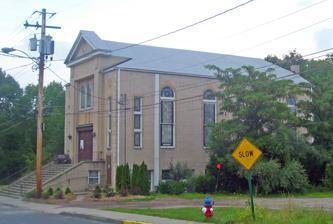
Building: Ohave Shalom Synagogue (Woodridge, New York)
Country: United States of America
Year built: 1930
Orthodox synagogue in Woodridge, New York For similarly named synagogues, see Ohev Sholom . This article relies largely or entirely on a single source . Relevant discussion may be found on the talk page . Please help improve this article by introducing  citations to additional sources . Find sources: "Ohave Shalom Synagogue" Woodridge, New York – news · newspapers · books · scholar · JSTOR ( December 2023 ) Ohave Shalom Synagogue South profile and west elevation, 2008 Religion Affiliation Orthodox Judaism Rite Nusach Ashkenaz Ecclesiastical or organizational status Synagogue Leadership Rabbi Hillel Grossman Status Active Location Location 14 Maurice Rose Street, Woodridge , New York 12789 Country United States Location in New York Geographic coordinates 41°42′38″N 74°34′21″W / 41.71056°N 74.57250°W / 41.71056; -74.57250 Architecture Architect(s) Abraham Okun Type Synagogue Style Various early 20th-century revivals Completed 1930 Specifications Direction of façade West Materials Brick; concrete Ohave Shalom Synagogue U.S. National Register of Historic Places NRHP reference No. 00001412 Added to NRHP November 22, 2000 Ohave Shalom Synagogue , also referred to as the Woodridge Shul , is an Orthodox Jewish synagogue , that practices in the Ashkenazi rite , located at 14 Maurice Rose Street in Woodridge , in the Catskills region of southeast New York , in the United States. The brick building was erected in 1930 by a splinter group from what was then the village's only synagogue, later absorbed into Ohave Shalom itself. Its interior is decorated with paintings on religious themes. It was not the only synagogue in Sullivan County ever built with such decoration, but it is the only one where the paintings survive, although they are not as extensive as they were when the synagogue was built. The synagogue was listed on the National Register of Historic Places on November 22, 2000. In 2020, the congregation launched an urgent appeal for funds to support the ongoing maintenance and restoration of the historical synagogue. Building The synagogue is a five-by-three- bay one-story building on a raised basement. It is faced in decorative golden brick with quoins , banding and window trim. The front facade has a projecting extrance portico with pedimented gable and raking cornice . In the tympanum is a small round stained glass window. The main entrance runs the length of the front facade. It consists of slightly recessed triple pairs of wooden doors beneath a tripartite window. The enframements resemble stone and the smaller windows have keystone lintels. Between the doors and windows, six decorative plaques frame a central scroll motif. Above the windows are Stars of David . All but one of the side bays has a stained-glass window. The front bay on either elevation has a window like the end bays on the facade. The rear elevation has nearly full-height projecting bays with gable roof, each containing a stained-glass window like the ones along the sides. There is also a small shed-roofed addition that serves as the Torah ark . The first floor is divided into a small lobby and the sanctuary, laid out in Orthodox tradition, with a central hexagonal bimah surrounded on three sides by wooden pews. A gallery that extends over the western third provides seating for women. Both the ark platform and bimah are made of wood with turned posts and rounded tops. The ark is flanked with columns and topped with Lions of Judah holding the Ten Commandments . Above it the stained glass window has large sunbursts and Stars of David. Three decorative chandeliers hang from the barrel-vaulted ceiling. The paintings are not as extensive as they originally were, but cover several locations. Wall panels depict holy places in Jerusalem , a continuous frieze depicts the signs of the zodiac , the gallery is backed with a landscape mural , and the one surviving ceiling image is the center medallion, a radiating fan shape with gold border. Aesthetics Ohave Shalom combines features of traditional Eastern European synagogues and contemporary urban synagogue design. The former is reflected in the tripartite facade, meant to suggest the small corner towers of those synagogues. The latter is recalled by the large form and Renaissance Revival design. History Jews had begun arriving in the area of what was then known as Centerville around 1900. They overcame early prejudice sufficiently for some to have been among the village's founding officers when it incorporated . Centerville's first synagogue, Anshei Centerville, was established in 1903. Centerville was renamed Woodridge in 1917 in the hopes of attracting more summer visitors. By the 1930s, the village was primarily Jewish, and the center of that community within Sullivan County . A dispute among the congregants of Anshei Centerville over who would be the ritual slaughterer of animals led the founders of Ohave Shalom — mostly urbane and affluent — to buy the land and build the present building. Six years later, Anshei Centerville merged with its offshoot. Its home, a short distance away, was used as a daily worship house and school. In the 1950s a more decorative brick veneer was added over the original painted concrete-block exterior. The original interior painting was in some cases, like the ceiling and reconfigured ark, painted over. In 1976 the original Anshei Centerville building was demolished, and a congregant named Max Cohen donated a house across the street from the synagogue to serve the functions it had. It has since been expanded to serve as a chapel and mikvah , and also stores some of the interior decor of Anshei Centerville. That building is not considered a contributing property to the NRHP listing since it is outside Ohave Shalom's period of significance. References